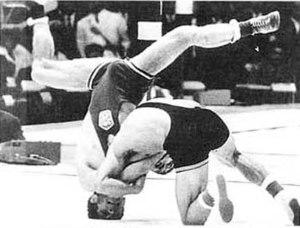
Jirí Kormaník est un lutteur tchécoslovaque né le 26 mars 1935 et mort le 3 novembre 2017 à Chomutov. Il est spécialisé en lutte gréco-romaine.